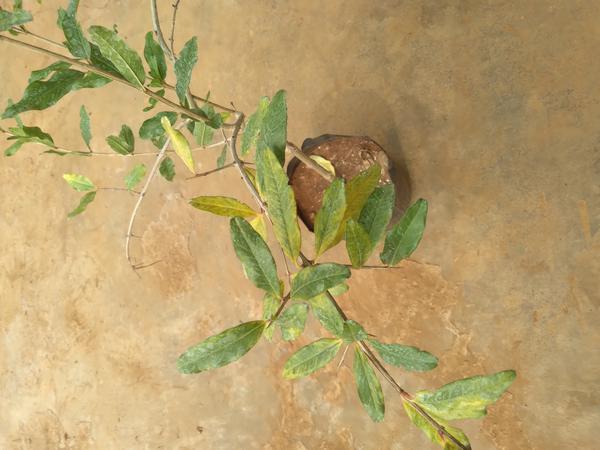
Plant: Pomegranate